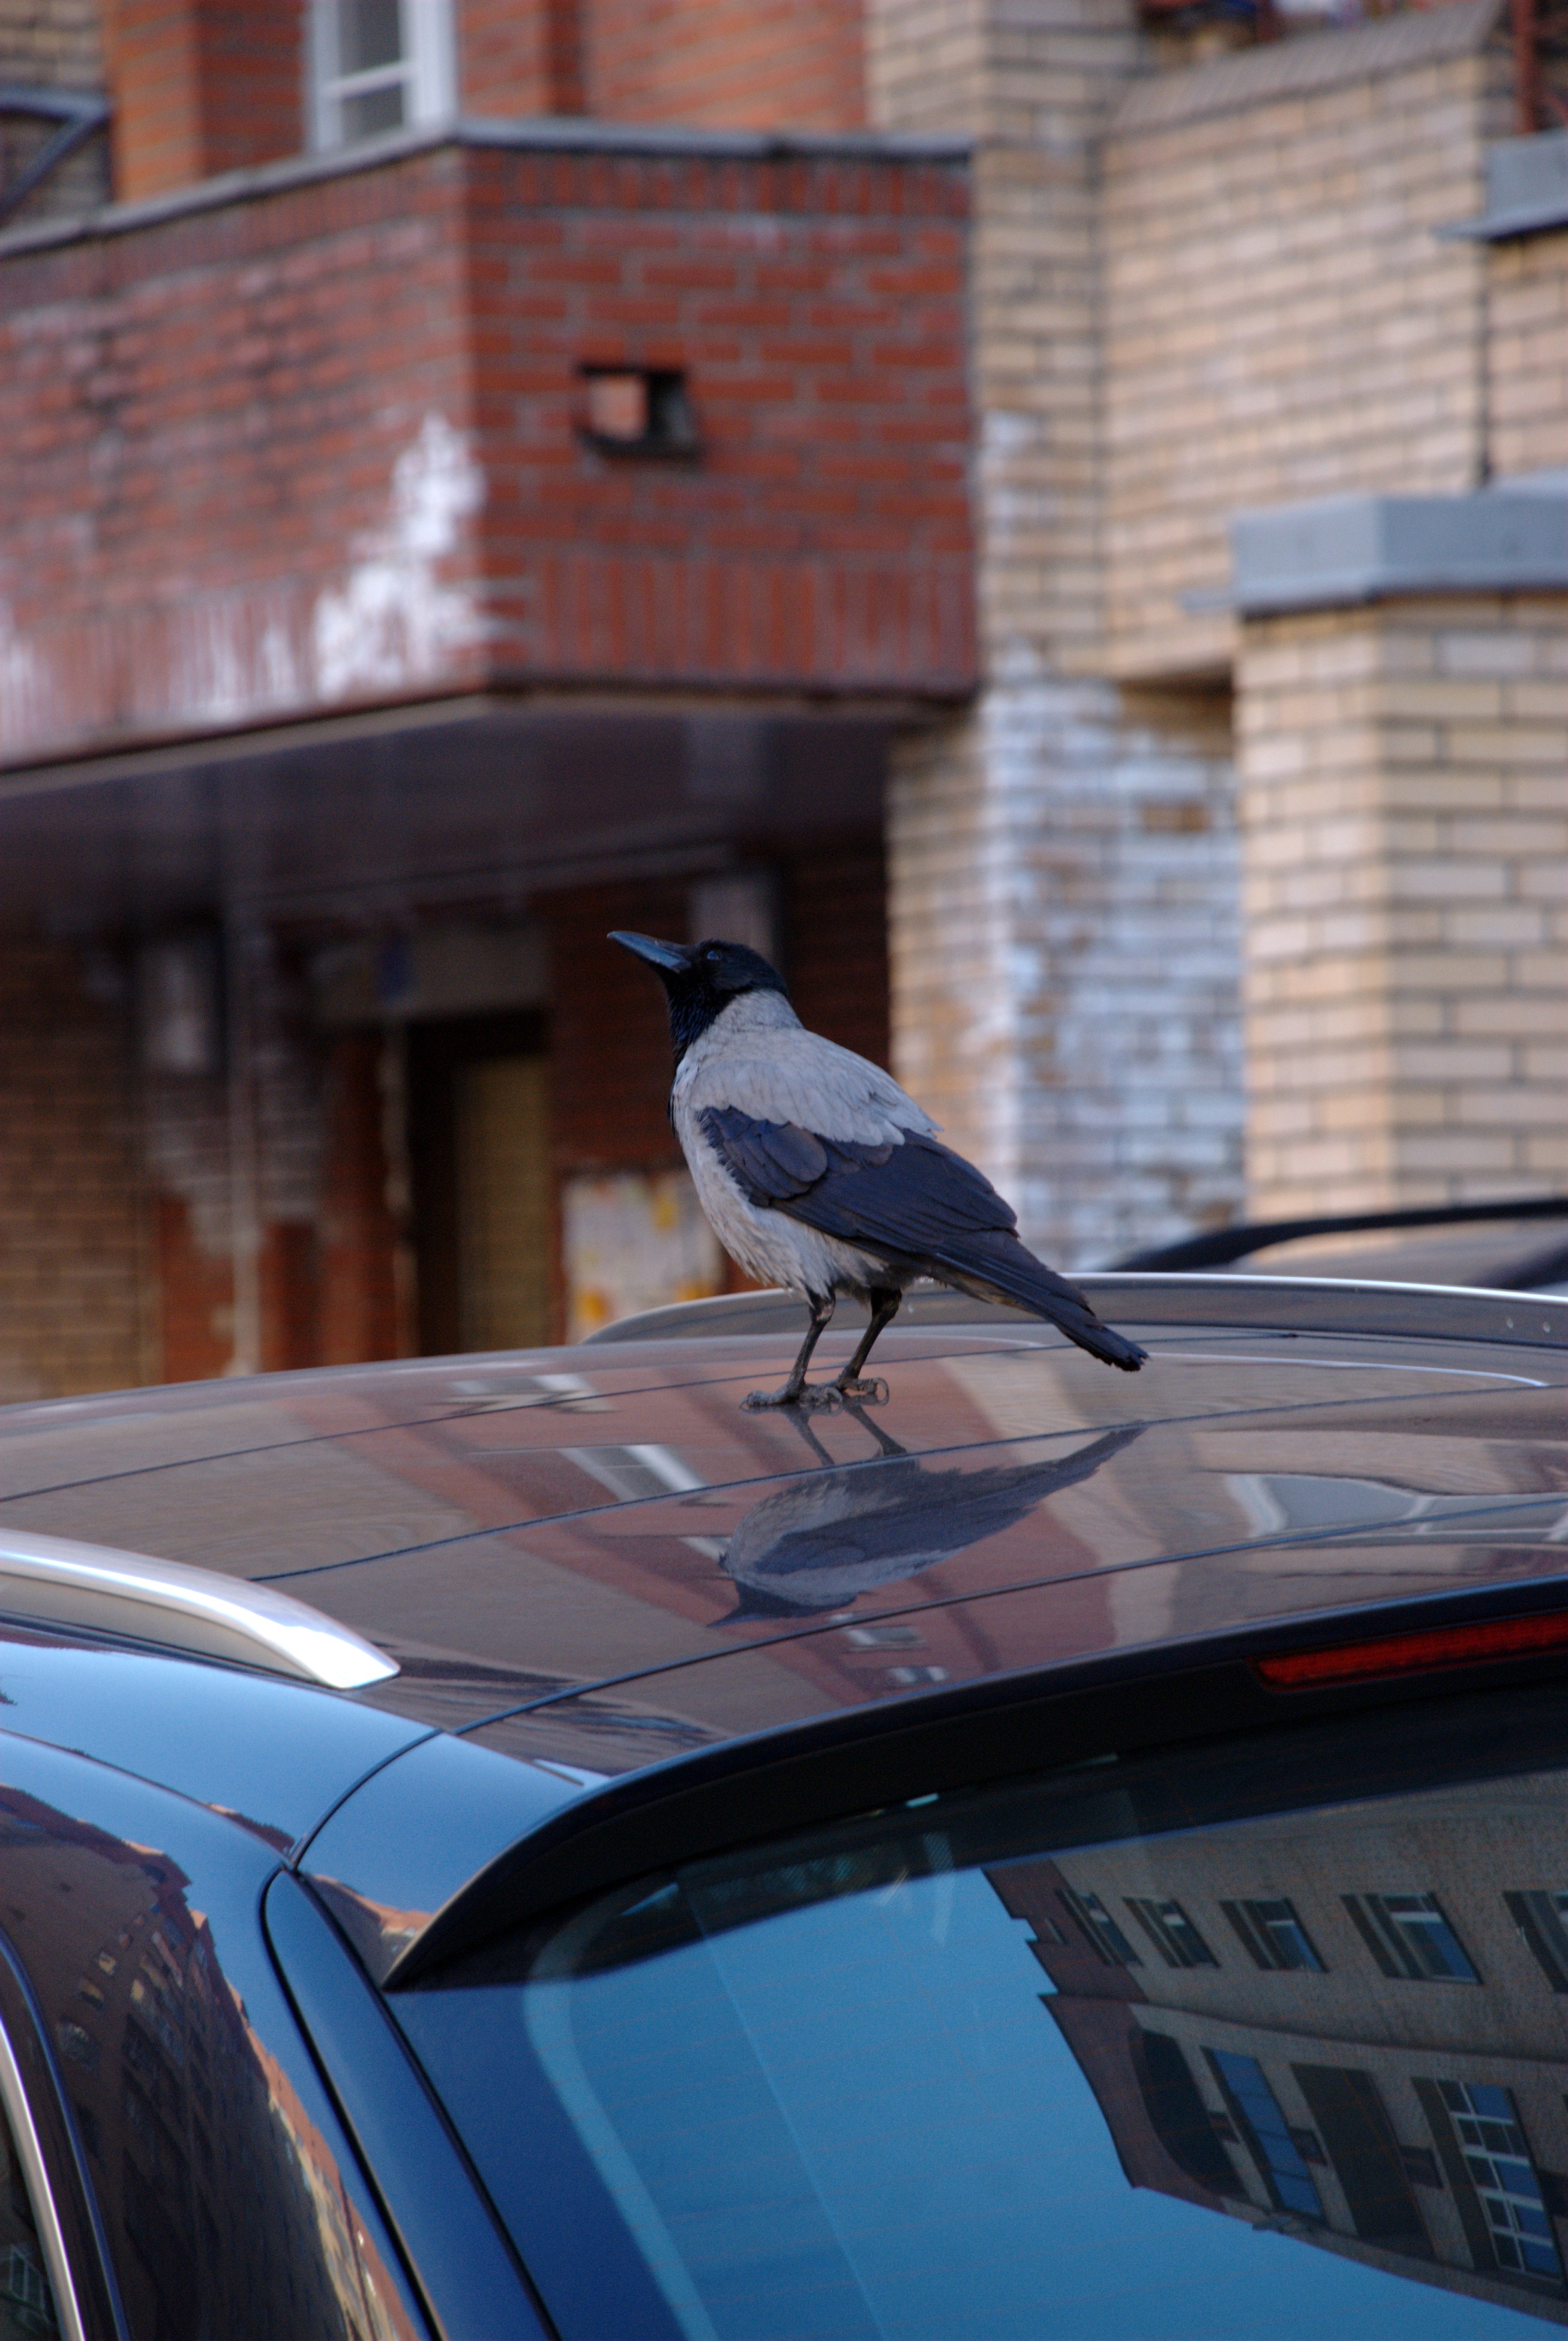
window, glass, vehicle, blue, nikon, cool image, moscow, russia, d80, moskau, anawesomeshot, nikond80, moscou, soe